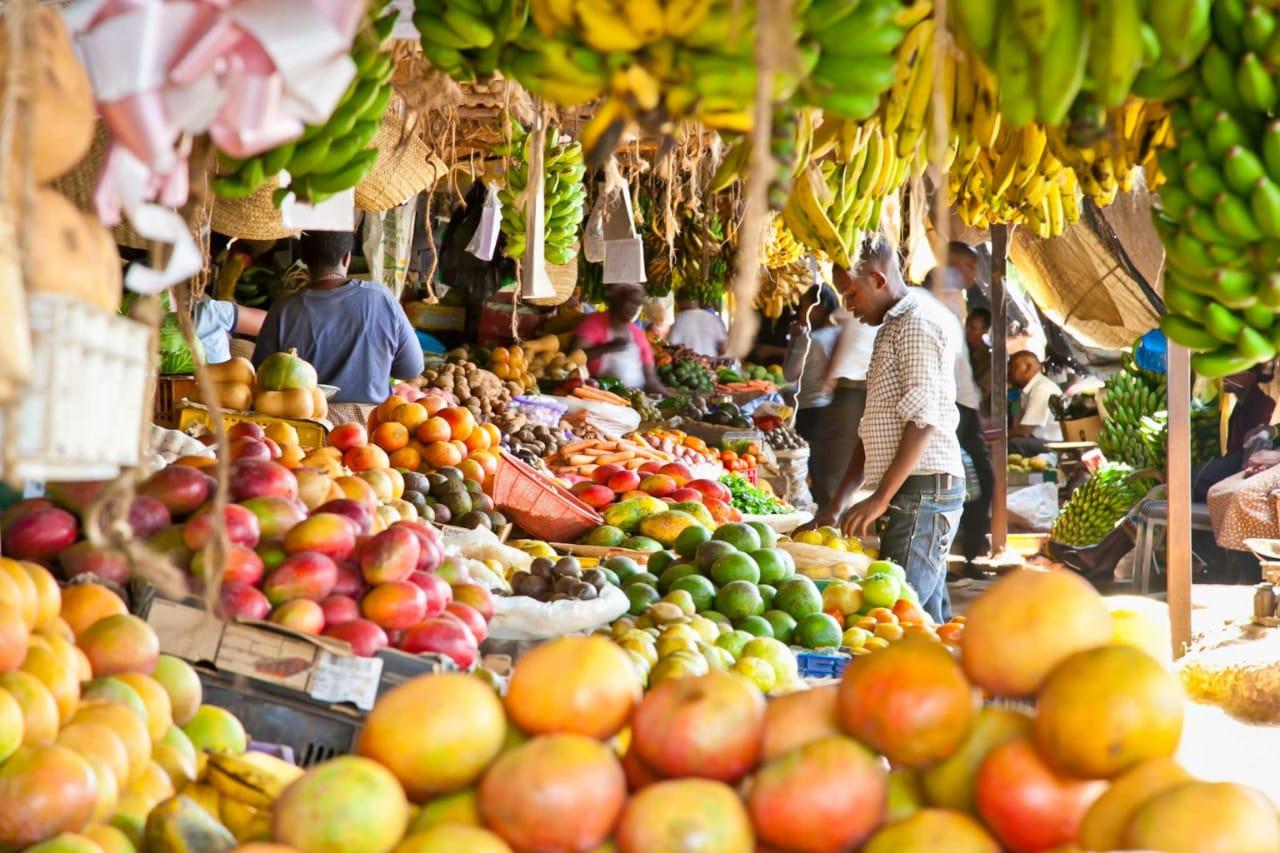
Hapa ni sokoni. Kwenye soko hili, kuna bidhaa tofauti tofauti, na bidhaa hizi zimewekwa juu ya meza, zingine zikiwa zimeanikwa kupitia kamba, na zimewekwa kwa mafungu mafungu